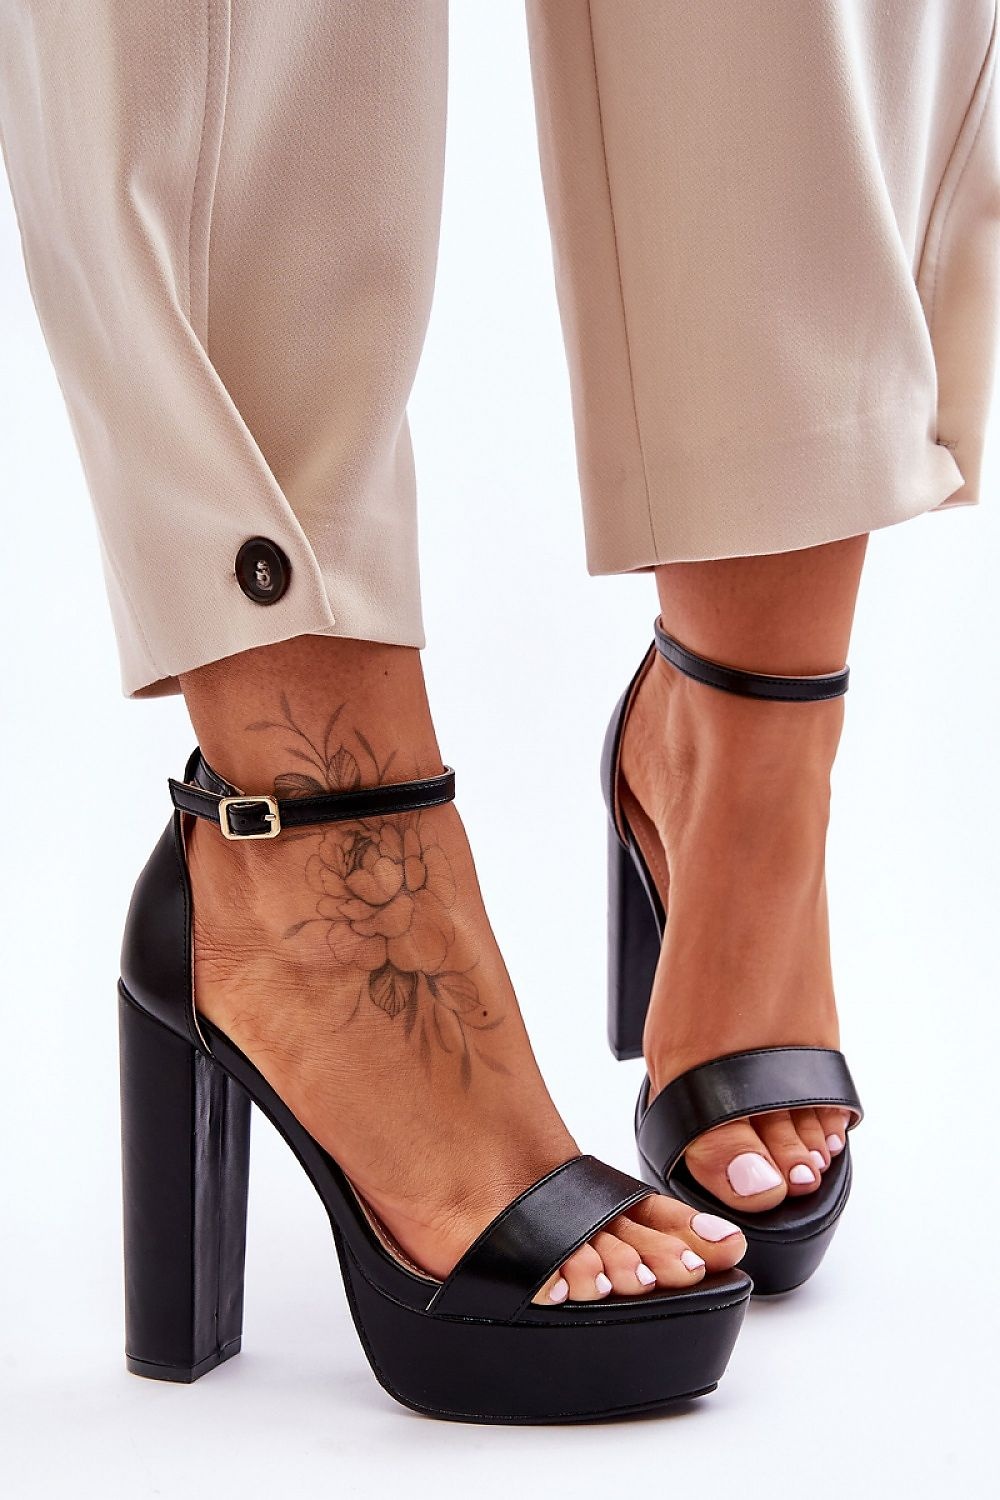
Heel sandals Step in style
Brand: Step in style
Women's sandals were made of eco leather. This model has a strap on the front to keep the foot from shifting. The sandals are set on a heel in the form of a high post and a platform. In addition, the sandals have a padded heel counter. This model is fastened with an adjustable strap with a buckle. fabric artificial leather Footbed artificial leather Heel height 13 cm Platform height 3.5 cm Size Insole lenght 36 23.5 cm 37 24 cm 38 24.5 cm 39 25.5 cm 40 26 cm 41 26.5 cm
Category: Apparel & Accessories > Shoes > Heels